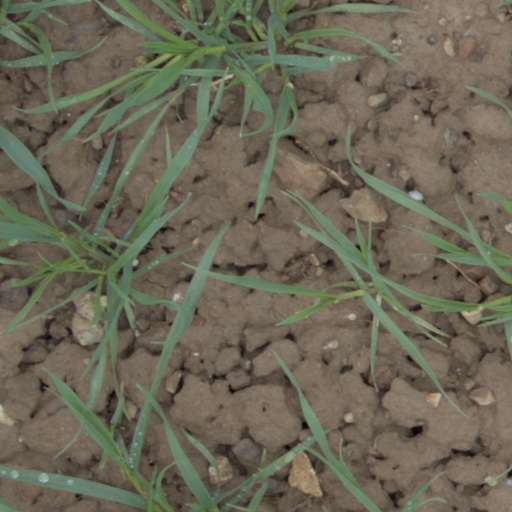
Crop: wheat